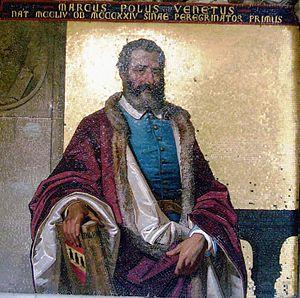
Le jardin botanique Hanbury, situé près de la ville de Vintimille en Italie, est un des grands jardins botaniques de la Riviera italienne.